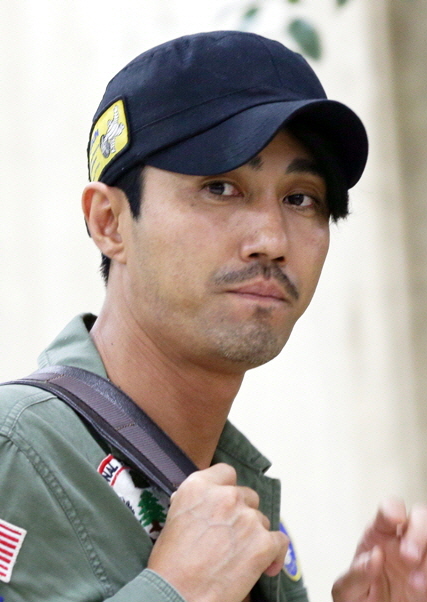
ชา ซึง-ว็อน

| name = ชา ซึง-ว็อน (차승원)
|image = Cha Seung-won on September 24, 2012.jpg
|caption = ชา เมื่อเดือนกันยายน พ.ศ. 2555
| location = มณฑลคยองกี เกาหลีใต้
| spouse = อี ซู-จิน
| occupation = นักแสดง, นายแบบ
| yearsactive = 2539–ปัจจุบัน
| homepage =
| ค่าย = วายจีเอนเตอร์เทนเมนต์ เหล่านักแสดงชาย ตัดสินใจต่อสัญญา เดินหน้าทำงานกับ YG Entertainment (2557–ปัจจุบัน)
| ตุ๊กตาทอง =
| สุพรรณหงส์ =
| ชมรมวิจารณ์บันเทิง =
| โทรทัศน์ทองคำ =
| imdb_id = 0149226
ชา ซึง-ว็อน (; ; 7 มิถุนายน ค.ศ. 1970 มณฑลคยองกี|คยองกี ประเทศเกาหลีใต้ — ) เป็นนักแสดงและนายแบบชาวเกาหลีใต้
== ประวัติ ==
ชา ซึง-ว็อน ได้ลาออกจากมหาวิทยาลัยซองคยูนกวาน "차승원영화배우, 모델", "Naver", July 22, 2011 และเริ่มต้นอาชีพนายแบบที่ประสบความสำเร็จในปี 2539 "Cha Seung-won's Movie Picks", "10Asia", January 18, 2010 เขาได้แสดงละครเรื่อง New York Story ซึ่งก็จะปูทางไปสู่วงการภาพยนตร์ "Actors and Actresses of Korean Cinema: Cha Seung-won" , "Koreanfilm.org", 2012-11-04
เขาได้แสดงในภาพยนตร์เรื่อง Holiday In Seoul (2540) เขาเริ่มเป็นที่ดึงดูดความสนใจจากภาพยนตร์เรื่อง Libera Me ในปี 2543 ช่วงฤดูร้อนถัดมาก็ประสบผลสำเร็จอย่างมากจากภาพยนตร์แนวตลก เรื่อง Kick the Moon
ในช่วงต้นปี 2546 ชา ซึง-ว็อน ได้รับบทเป็น คิม บง-ดู ในภาพยนตร์เรื่อง My Teacher, Mr.Kim และทำให้เขาได้รับการยกย่องจากความสามารถในการแสดงของเขา
ในการสำรวจผู้ผลิตภาพยนตร์ปี 2548 เขาได้รับการจัดอันดับให้เป็นหนึ่งในสิบอันดับ bankable stars. "Jang Dong-gun Voted Korea's Most Bankable Star", "The Chosun Ilbo", October 20, 2005 เขากลายเป็นที่รู้จักจากการปรากฏตัวในหนังสยองขวัญ เรื่อง Blood Rain (2548) "Dogged Cha Seung-won: Movie Tears of Blood", "The Dong-a Ilbo", April 13, 2005 เขายังได้โชว์ทักษะการแสดงในเรื่อง Jang Jin 's Murder นอกจากนี้แล้วยังได้แสดงแนวละครประโลมโลก|ประโลมโลกเป็นครั้งแรก ในเรื่อง Over the Border (2549) จากนั้นก็ได้ร่วมแสดงภาพยนตร์กับจางจินในภาพยนตร์เรื่อง My Son (2550) ซึงว็อนได้กลับไปฉายแววบนจอโทรทัศน์อีกครั้งในปี 2552 กับซีรีส์เรื่อง City Hall "Cha Seung-won: Not Groomed for Stardom"", "The Chosun Ilbo", August 2, 2005
ปี 2553 เขาได้แสดงในภาพยนตร์เรื่อง Blades of Blood "Traces of Lee Joon-ik's work in Blades of Blood"", "10Asia", April 20, 2010 และภาพยนตร์สงครามเกาหลี 71: Into the Fire "Korean War resurrected onscreen"", "The Korea Times", May 11, 2010 ตามมาด้วยซีรีส์เรื่อง Athena: Goddess of War "Will Athena Exceeds Popularity of IRIS?"" , "KBS Global", September 1, 2010
ปี 2554 แสดงนำในละครคอมมิดี้โรแมนติกเรื่อง ยัยนี่โดนใจซุปตาร์ "TV soap to peek into celebrity life"", "The Korea Times", May 3, 2011 และปี 2555 ได้เล่นละครเวทีเรื่อง Bring Me My Chariot Fire "Cha Seung-won to expand career into play"", "10Asia", September 7, 2012
ปี 2557 ซึงว็อนได้เซ็นสัญญาเป็นนักแสดงค่าย วายจีเอนเตอร์เทนเมนต์ "Veteran actor Cha works with YG"", "The Korea Times", January 20, 2014 และในปีเดียวกันก็ได้แสดงภาพยนตร์เรื่อง Man on High Heels "Still cuts show Cha Seung-won garnered as woman in High Heel (2014)"", "The Korea Herald", May 29, 2014
ปี 2558 ซึงว็อนได้ปรากฏตัวในรายการเรียลลิตี้ Three Meals a Day: Fishing Village และทำให้เขาได้รับฉายา "Chajumma" (ชาจุมม่า) ซึ่งมาจากคำว่า ajumma (อาจุมม่า) ในภาษาเกาหลี เนื่องจากทักษะการทำอาหารของเขา "Chajumma signs ad deals"", "Korea JoongAng Daily", March 21, 2015 และต่อมาได้รับบทเจ้าชายควังแฮในละครเรื่อง Splendid Politics "CHA Seung-won Boards Period Epic", "Korean Film Biz Zone", May 11, 2015
=== ชีวิตส่วนตัว ===
ชา ซึง-ว็อน สูง 188 เซนติเมตร หนัก 80 กิโลกรัม นับถือศาสนาคริสต์ นิกายโรมันคาทอลิก จบการศึกษาจากมหาวิทยาลัย Dan Kook เอกสาขาวิศวกรรม
==ผลงาน==
===ละครโทรทัศน์===
===ภาพยนตร์===
|class="wikitable sortable"
|-
!ปี
!เรื่อง
!บทบาท
!class="unsortable"|หมายเหตุ
|-
|2540
|Holiday in Seoul
|
|
|-
|2541
|If the Sun Rises in the West
|บยอน จี-มิน
|
|-
|rowspan=3|2542
|Ghost in Love
|นา ฮัน-ซู
|
|-
|Attack the Gas Station
|
|รับเชิญ
|-
|Fin de Siecle
|ซังอู
|
|-
|rowspan=2|2543
|Black Honeymoon
|คิม จุน-โฮ
|
|-
|Libera Me
|ยอ ฮี-ซู
|
|-
|2544
|เตะหัวใจ ให้เธอสยบ
|ชเว กี-ดง
|
|-
|rowspan=2|2545
|Break Out
|ยัง ชอล-กอน
|
|-
|Jail Breakers
|ชเว มู-ซอก
|
|-
|2546
|My Teacher, Mr. Kim
|คิม บง-ดู
|
|-
|rowspan=2|2547
|Ghost House
|พัค พิล-กี
|
|-
|Lovely Rivals
|คิม บง-ดู
|รับเชิญ
|-
|rowspan=2|2548
|Blood Rain
|อี วอน-กยู
|
|-
|Murder, Take One
|ชเว ยอน-กี
|
|-
|2549
|Over the Border
|คิม ซอน-โฮ
|
|-
|rowspan=2|2550
|Small Town Rivals
|โจ ชุน-ซัม
|
|-
|My Son
|อี คัง-ชิก
|
|-
|2551
|Eye for an Eye
|อัน ฮยอน-มิน
|
|-
|2552
|หักลำคว่ำเถื่อน
|คิม ซอง-ยอล
|
|-
|rowspan=2|2553
|สมรภูมิไฟล้างแผ่นดิน
|พัค มู-รัง
|
|-
|กระบี่เลือด..ล้างแผ่นดิน
|อี มง-ฮัก
|
|-
|2555
|The Suck Up Project: Mr. XXX-Kisser
|ชา ซึง-วอน
|รับเชิญ
|-
|2557
|Man on High Heels
|ยุน จี-อุค
|
|-
|2558
|มินเนียน
|ผู้บรรยาย
|พากย์เสียงภาษาเกาหลี
|-
|2559
|แผนที่สยบโลก
|คิม จอง-โฮ
|
|-
|2561
|โจรล่าโจร
|ไบรอัน ลี
|รับเชิญ
|-
|2562
|Cheer Up, Mr. Lee
|อี ชอล-ซู
|
|-
| rowspan="2" |2564
|คืนดับแดนสวรรค์
|ผู้บริหารมา
|
|-
|ฝ่าวิกฤต หลุมระทึก
|จอง มัน-ซู
|
|-
|2566
|โจรล่าโจร 2
|ไบรอัน ลี
| rowspan="2" |Netflix Film
|-
|
|War and Revolt
|พระเจ้าซอนโจ
|-
|
===ละครทางเว็บ===
|class="wikitable sortable"
|-
!ปี
!เรื่อง
!บทบาท
!เครือข่าย
|-
|2564
|วันถึงฆาต
|ชิน จุง-ฮัน
|Coupang Play
|-
|2567
|The Tyrant
|ลิม ซัง-วอน
|Disney+ original
|-
|
|Mercy For None
|มิสเตอร์คิม
|Netflix series
|-
|
===ละครเวที===
===มิวสิกวิดีโอ===
==รางวัล==
|class="wikitable sortable"
|-
!ปี
!รางวัล
!สาขารางวัล
!จากผลงาน
!ผลการตัดสิน
!อ้างอิง
|-
|rowspan=4|2538 || Model Line || Best Dressed Award || ||
|
|-
|Korea Model Association || rowspan="2" | Model of the Year || ||
|
|-
|Korea Fashion Photographers Association || ||
|
|-
|12th Best Dressed Awards || Best Dressed, Model category || ||
|
|-
|2539 || Korea Fashion Association || Male Model of the Year || ||
|
|-
|2540 || Model Center's Adieu Fashion Festival || Grand Prize (แดซัง) in Fashion || ||
|
|-
|2542 || 16th Korea Best Dresser Swan Awards || Best Dressed || ||
|
|-
|rowspan=2| 2543 || 37th Grand Bell Awards || Best New Actor || "A Century's End" ||
|
|-
|21st Blue Dragon Film Awards || Best Supporting Actor ||rowspan=2| "Libera Me" ||
|
|-
|rowspan=2| 2544|| 38th Grand Bell Awards ||rowspan=2| Best Actor ||
|
|-
|22nd Blue Dragon Film Awards ||rowspan=2| "Kick the Moon" ||
|
|-
|2545 || 25th Golden Cinematography Awards || Popularity Award ||
|
|-
|rowspan=7|2546 || 39th Baeksang Arts Awards || Best Actor (Film) || "Jail Breakers" ||
|
|-
|40th Grand Bell Awards || rowspan="3" | Best Actor ||rowspan=2| "My Teacher, Mr. Kim" ||
|
|-
|24th Blue Dragon Film Awards ||
|
|-
|16th Grimae Awards || rowspan="3" |"Bodyguard" ||
|
|-
|rowspan=2| KBS Drama Awards || Popularity Award ||
|
|-
|Top Excellence Award, Actor ||
|
|-
|Korea Advertisers Association || Good Model Award || ||
|
|-
|2547 || 40th Baeksang Arts Awards || Best Actor (TV) || "Bodyguard" ||
|
|-
|2549 || 42nd Baeksang Arts Awards || Best Actor (Film) || "Blood Rain" ||
|
|-
|rowspan=3|2550 || TVCF Awards || Best CF Model for 2006 || ||
|
|-
|15th Chunsa Film Art Awards || Best Actor || "My Son" ||
| "차승원, 춘사영화제 블랙수트로 한껏 멋냈어요~" (in Korean). Newsen via Daum Communications|Daum. September 6, 2008.
|-
|Korea Fashion & Design Awards || Fashion Icon Award || ||
|
|-
|2551 || 1st Korea Jewelry Awards || Sapphire Award || ||
|
|-
|rowspan=2|2552 || rowspan=2| 2009 SBS Drama Awards || Top 10 Stars || rowspan=2| "City Hall" ||
|rowspan=2|
|-
|Excellence Award, Actor in a Drama Special ||
|-
|2553 || 5th Asia Model Festival Awards || Asia Special Award, Film category || ||
|
|-
|rowspan=11|2554 || 1st Cable TV Hong Kong#1st Cable TV Awards || Best Actor || "City Hall" ||
|
|-
|rowspan=2| 5th Mnet 20's Choice Awards || Hot Male Body (Best Six-Pack) || ||
| rowspan=2|
|-
|Hot Drama Star - Male || "The Greatest Love" ||
|-
|4th Style Icon Awards || Style Icon of the Year || ||
|
|-
|9th Korea Lifestyle Awards || Best Dressed of the Year - Male || ||
| "Hyundai Mobis awarded grand prize at "2011 Korea Lifestyle Awards"" . The Korea Herald. December 6, 2011.
|-
|4th Korea Drama Awards || rowspan="3" | Best Actor || rowspan=3| "The Greatest Love" ||
|
|-
|38th Korea Broadcasting Awards ||
|
|-
|24th Grimae Awards ||
|
|-
|2011 SBS Drama Awards || Excellence Award, Actor in a Special Planning Drama || "Athena: Goddess of War" ||
|
|-
|rowspan=2| 2011 MBC Drama Awards || Best Couple Award with กง ฮโย-จิน|Gong Hyo-jin || rowspan=3| "The Greatest Love" ||
|rowspan=2| ""The Greatest Love" snags 7 honors at 2011 MBC Drama Awards". 10Asia. January 2, 2012.
|-
|Top Excellence Award, Actor in a Miniseries ||
|-
|2555 || 48th Baeksang Arts Awards || Best Actor (TV) ||
|
|-
|2557 || 2014 SBS Drama Awards || Top Excellence Award, Actor in a Drama Special || "You're All Surrounded" ||
|
|-
|rowspan=6| 2558 || 10th Asia Model Festival Awards || Asia Star Award || ||
|
|-
|8th Korea Drama Awards || Grand Prize (แดซัง) || rowspan=5| "Splendid Politics" ||
|
|-
|4th APAN Star Awards || Top Excellence Award, Actor in a Serial Drama ||
|
|-
|rowspan=3| 2015 MBC Drama Awards || Top 10 Stars Award ||
|
|-
|Top Excellence Award, Actor in a Special Project Drama ||
|
|-
|Grand Prize (แดซัง) ||
|
|-
|rowspan=2|2560 || Elle Style Awards || Super Icon - Male ||||
|
|-
|8th Korean Popular Culture Awards || Presidential Recommendation || ||
|
|-
|2562 || 53rd Taxpayer's Day || Commendation from the Seoul Regional Tax Office || || ได้รับรางวัล ||
|-
|rowspan=3|2564
|| 26th Chunsa Film Art Awards 2021
|rowspan=2|Best Supporting Actor
|rowspan=2|Night in Paradise
|
|
|-
|30th Buil Film Awards
|
|
|-
|41st Golden Cinematography Awards
|Cinematographers’ Choice Popularity Award
|Sinkhole
|
|
|-
|
== อ้างอิง ==
== แหล่งข้อมูลอื่น ==
*
*
*
หมวดหมู่:บุคคลที่เกิดในปี พ.ศ. 2513
หมวดหมู่:บุคคลที่ยังมีชีวิตอยู่
หมวดหมู่:นักแสดงชายชาวเกาหลีใต้
หมวดหมู่:นักแสดงละครโทรทัศน์ชายชาวเกาหลีใต้
หมวดหมู่:นักแสดงภาพยนตร์ชาวเกาหลีใต้
หมวดหมู่:นายแบบเกาหลีใต้
หมวดหมู่:ศิลปินสังกัดวายจีเอนเตอร์เทนเมนต์